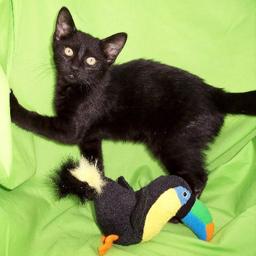
Animal: cats